Walter E. Fountain

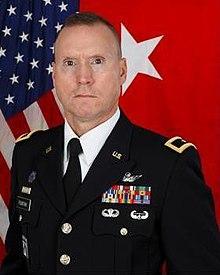
Fountain as acting Deputy Director of the Army National Guard, 2013

Walter E. Fountain (born November 7, 1961) is a retired United States Army officer who attained the rank of major general. In his final assignment, he served beginning in January 2018 as Director of Domestic Operations and Force Development at the National Guard Bureau. His previous assignments include Assistant to the Chairman of the Joint Chiefs of Staff for National Guard Matters, deputy director for Domestic Operations (J-3) at United States Northern Command, Assistant Adjutant General of the Oklahoma National Guard, and acting deputy director of the Army National Guard.